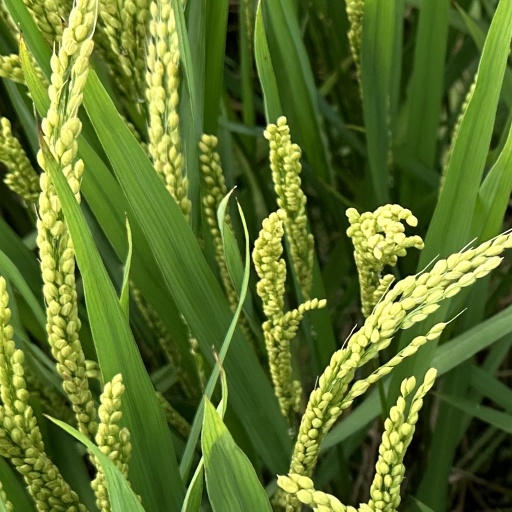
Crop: rice